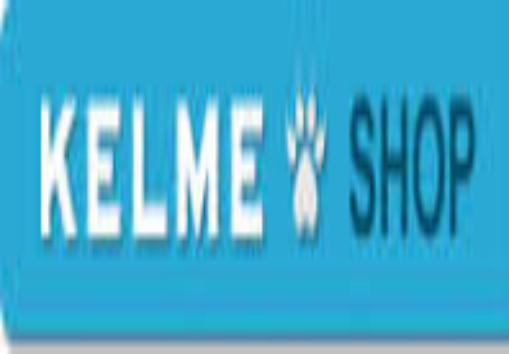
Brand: Kelme
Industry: Sports